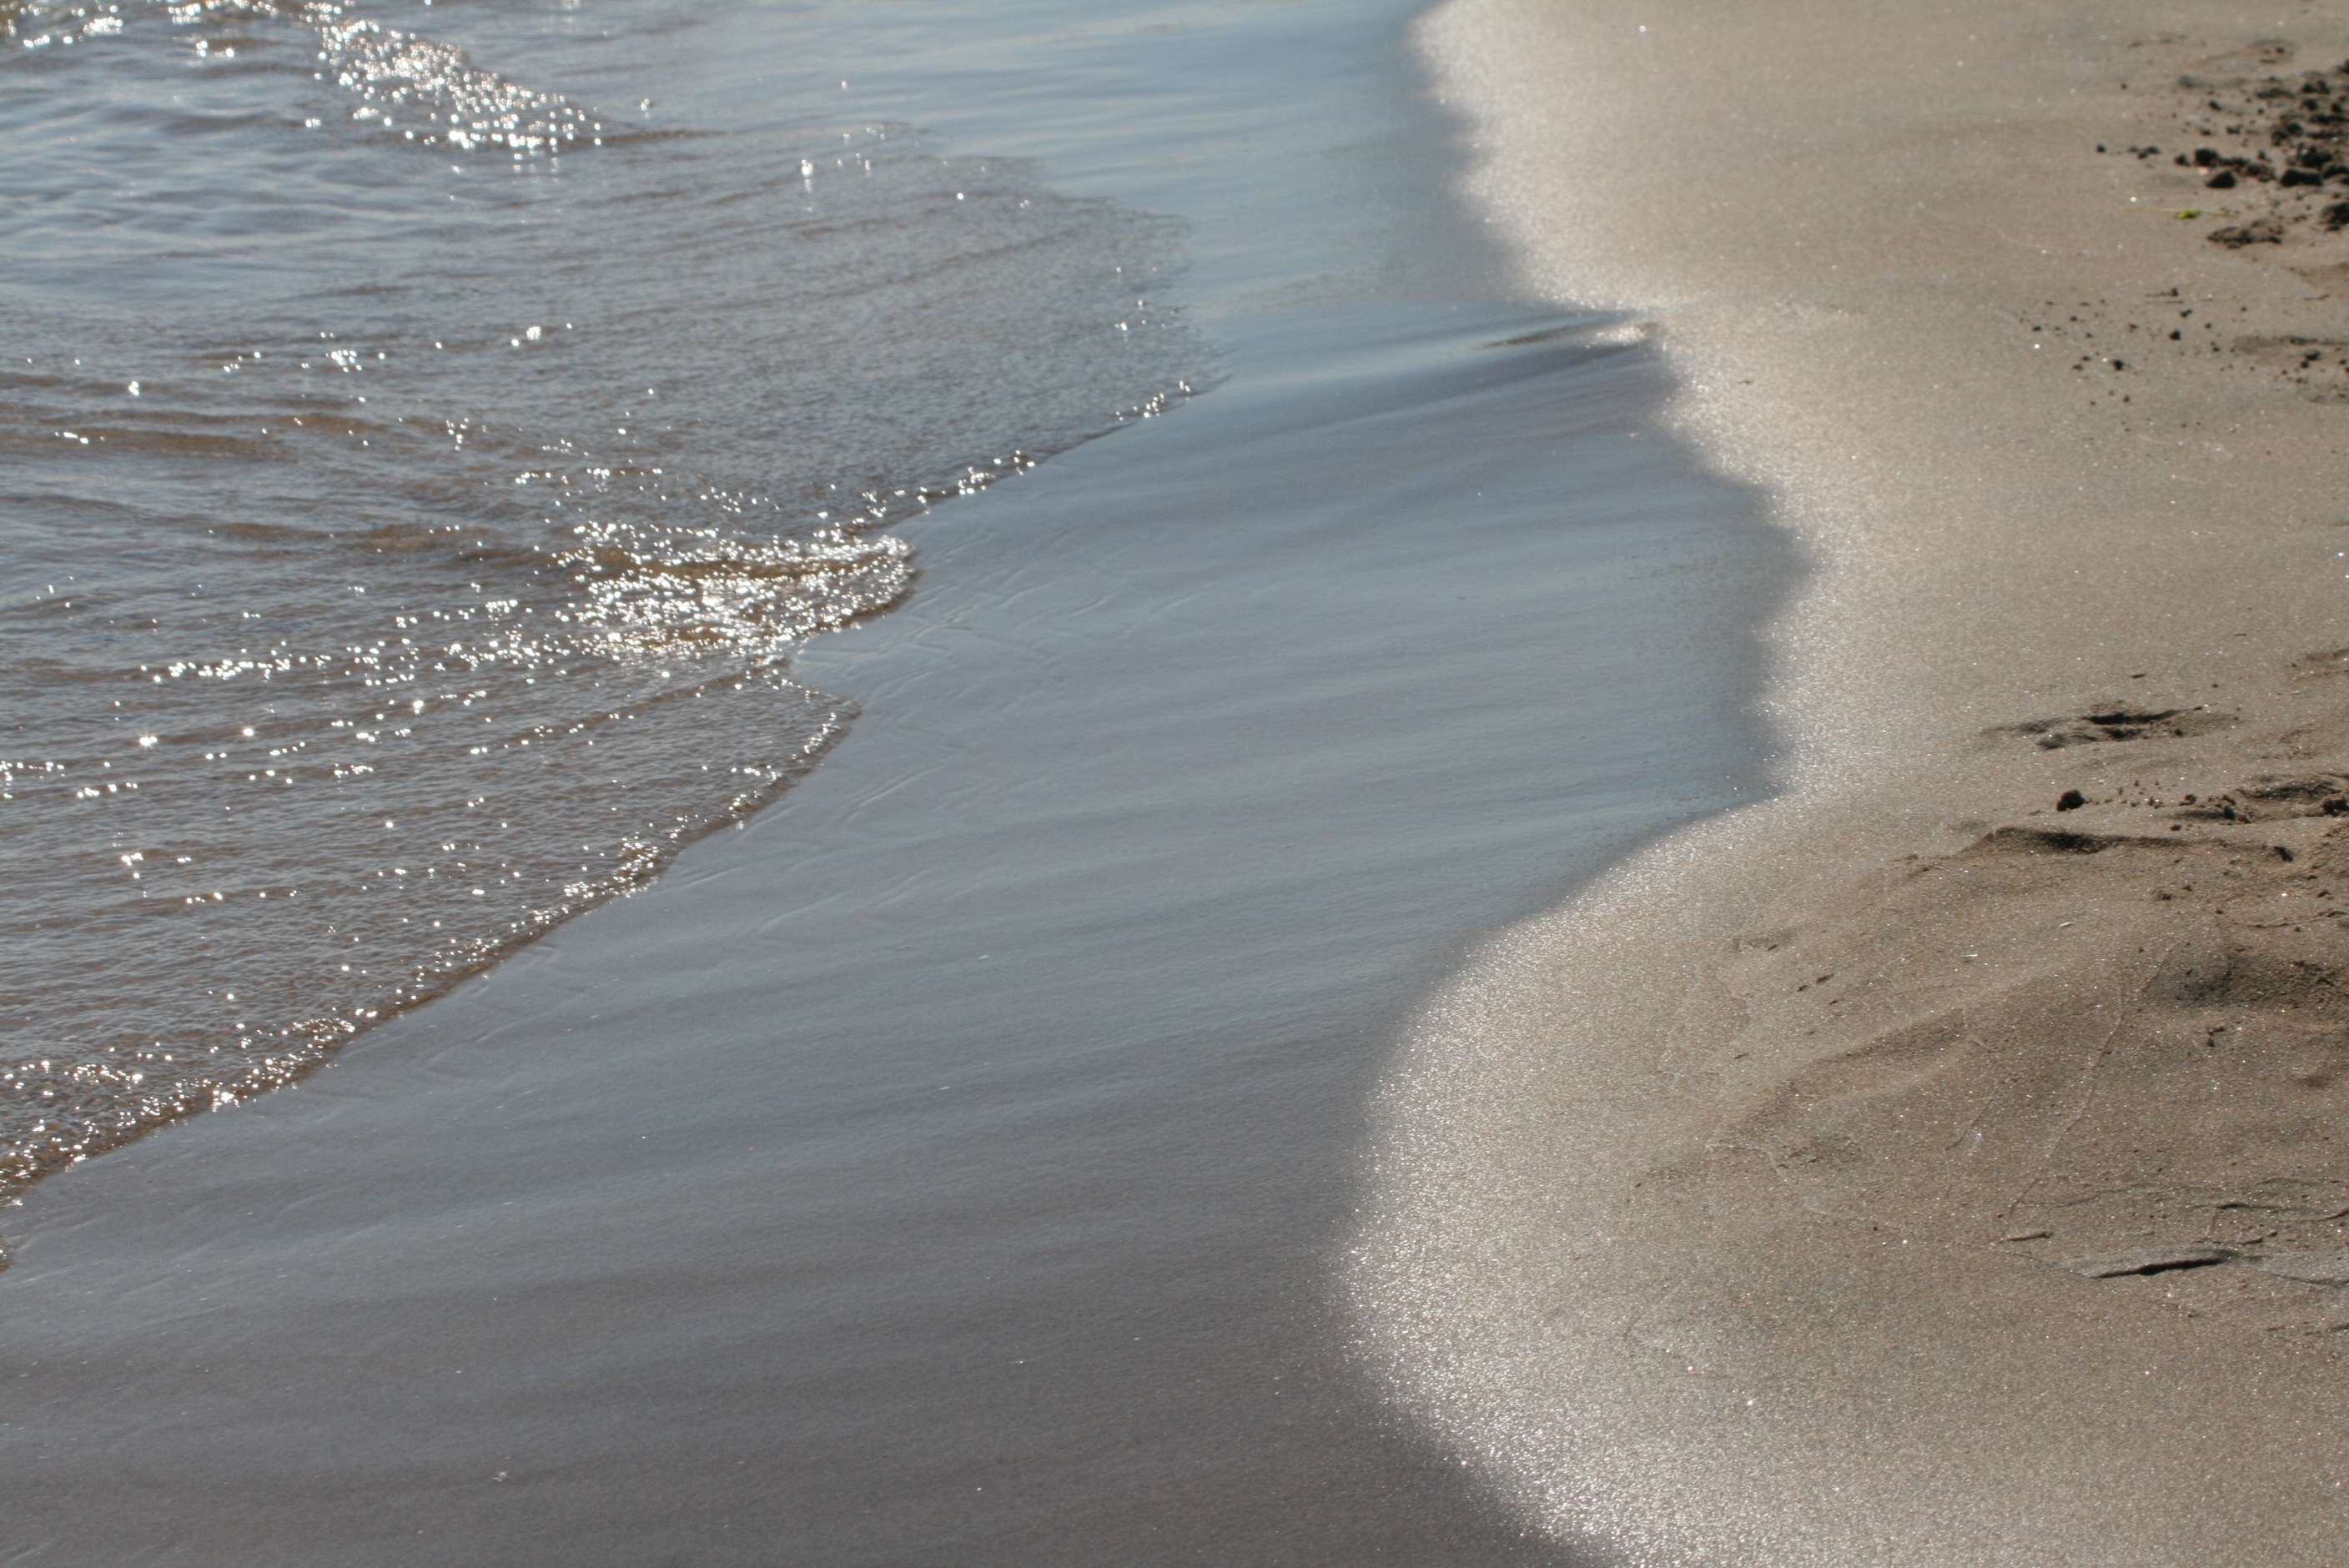
beach, sea, coast, water, outdoor, sand, ocean, sunlight, shore, wave, lake, summer, vacation, travel, reflection, holiday, lifestyle, material, body of water, summer vacation, summer beach, summer fun, beach fun, mudflat, wind wave